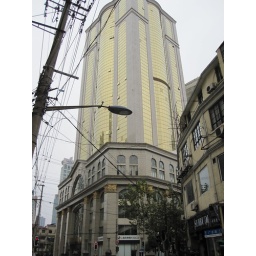
golden glass building in Shanghai